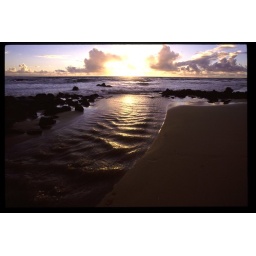
water and sky in kauai